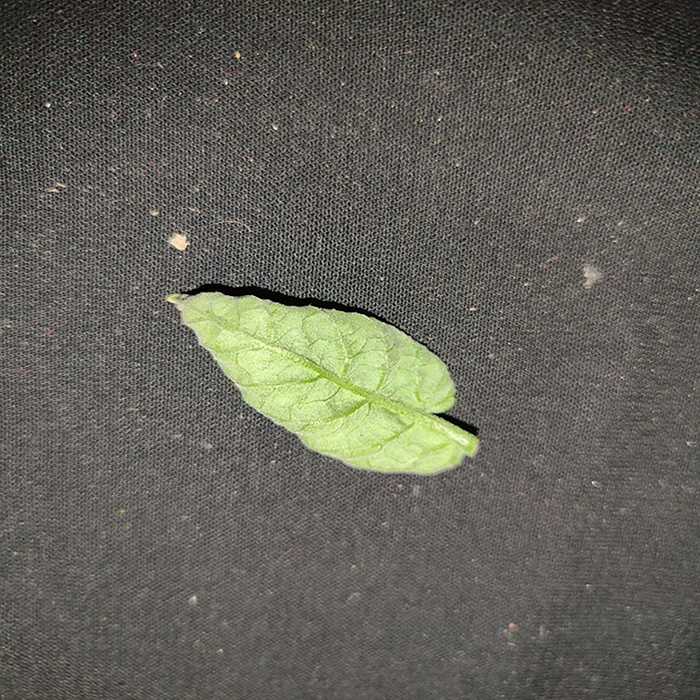
Plant: Tomato
Label: Tomato leaf curl virus